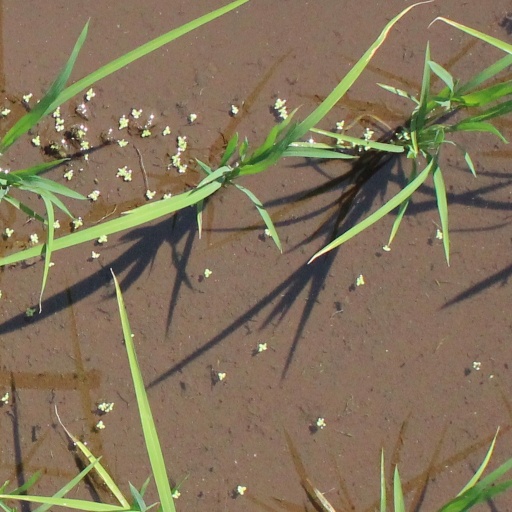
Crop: rice